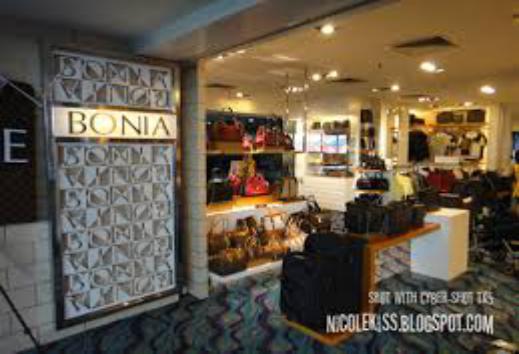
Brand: Bonia
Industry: Clothes